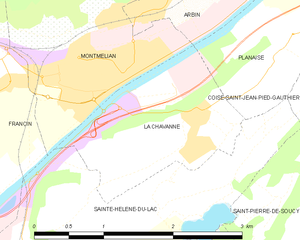
Carte des communes françaises